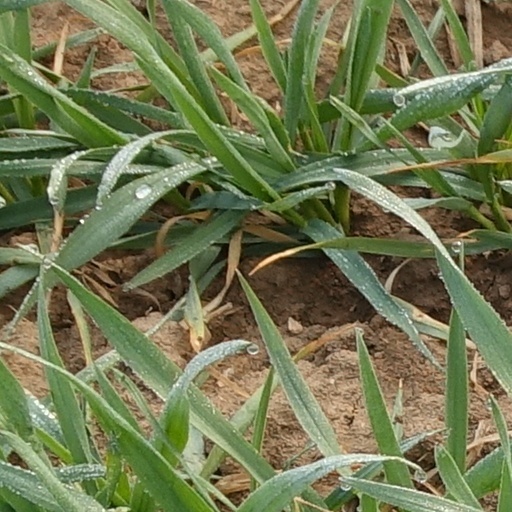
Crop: wheat